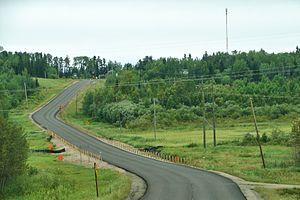
La route 72 ou King's Highway 72 est une route provinciale située dans le Nord de l'Ontario au Canada. Elle s'étend de la route 17 à Dinorwic jusqu'à Sioux Lookout où elle est reliée à la route 516 vers Savant Lake et la route 642 vers Silver Dollar.